WZMQ

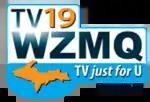
Logo during MMRC ownership (2010–2018).

Smet Construction Services constructed new facilities in De Pere, Wisconsin, from which WZMQ programming would originate. The construction was completed on or about October 15, 2009, after which Smet officially launched WZMQ, replacing the "Coming Soon" slides that had been broadcast since the summer with programming from This TV and MyNetworkTV on channels 19.1 and 19.2 respectively. The studio in De Pere was abandoned and all operations moved to Marquette. Antenna TV would be added to channel 19.2 on January 1, 2011, with MyNetworkTV moving to channel 19.1, replacing This TV's weeknight movie broadcast.